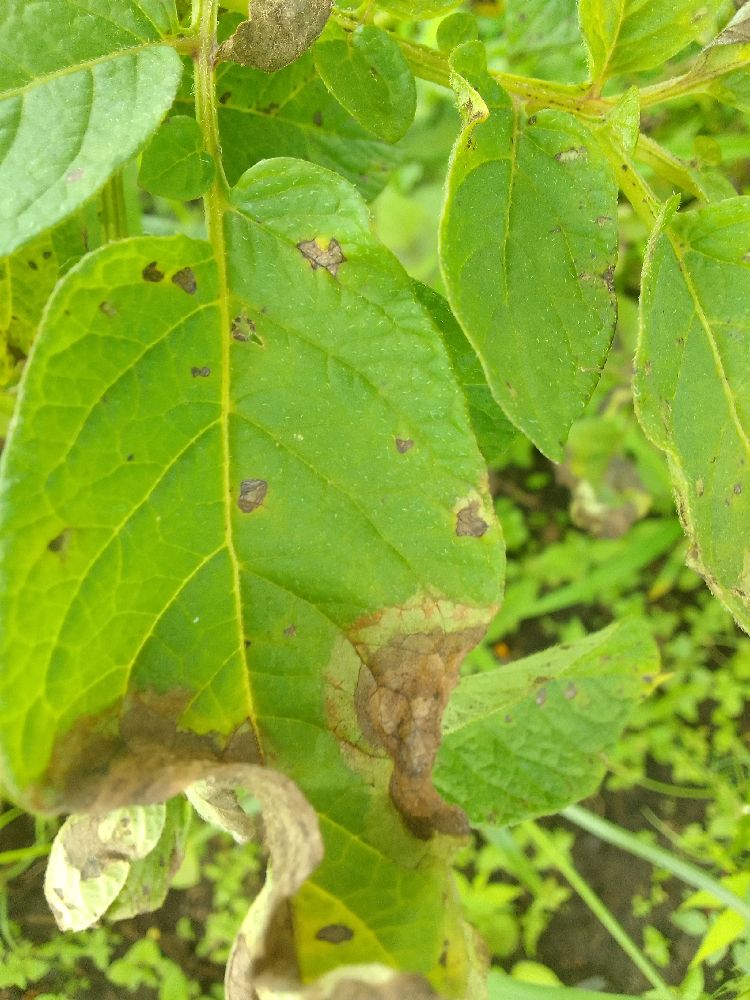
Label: Late blight